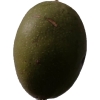
Label: nut